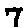
Label: 7